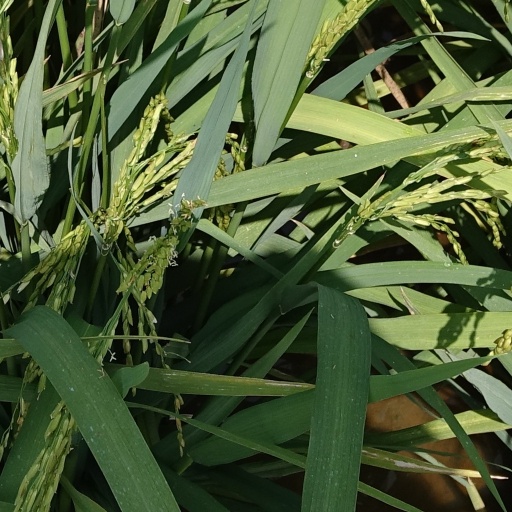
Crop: rice